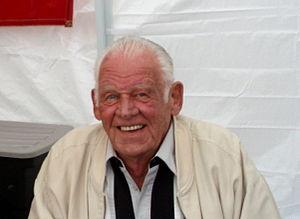
Donald James Larsen, dit Don Larsen, est un lanceur droitier américain de baseball ayant joué dans les Ligues majeures de 1953 à 1967.